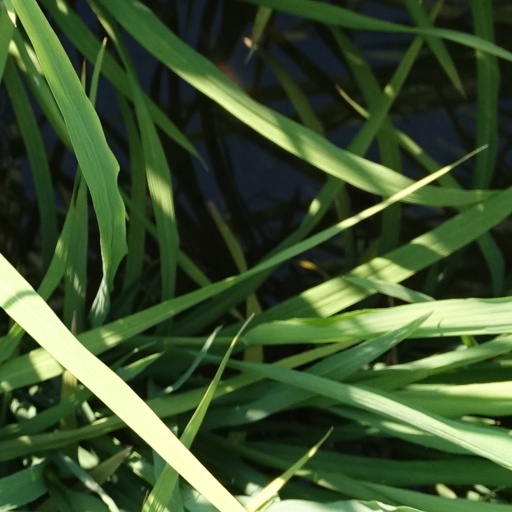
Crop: rice